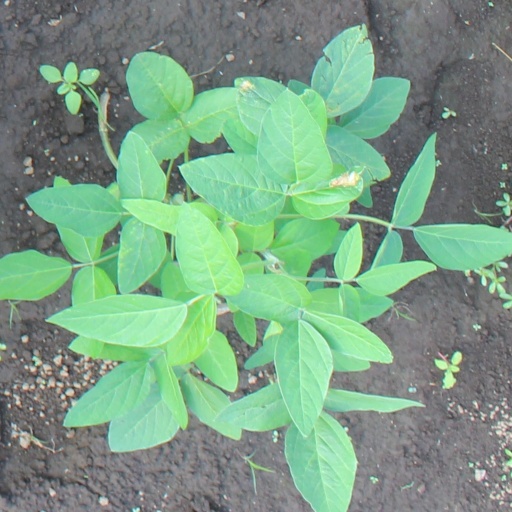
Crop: soybean